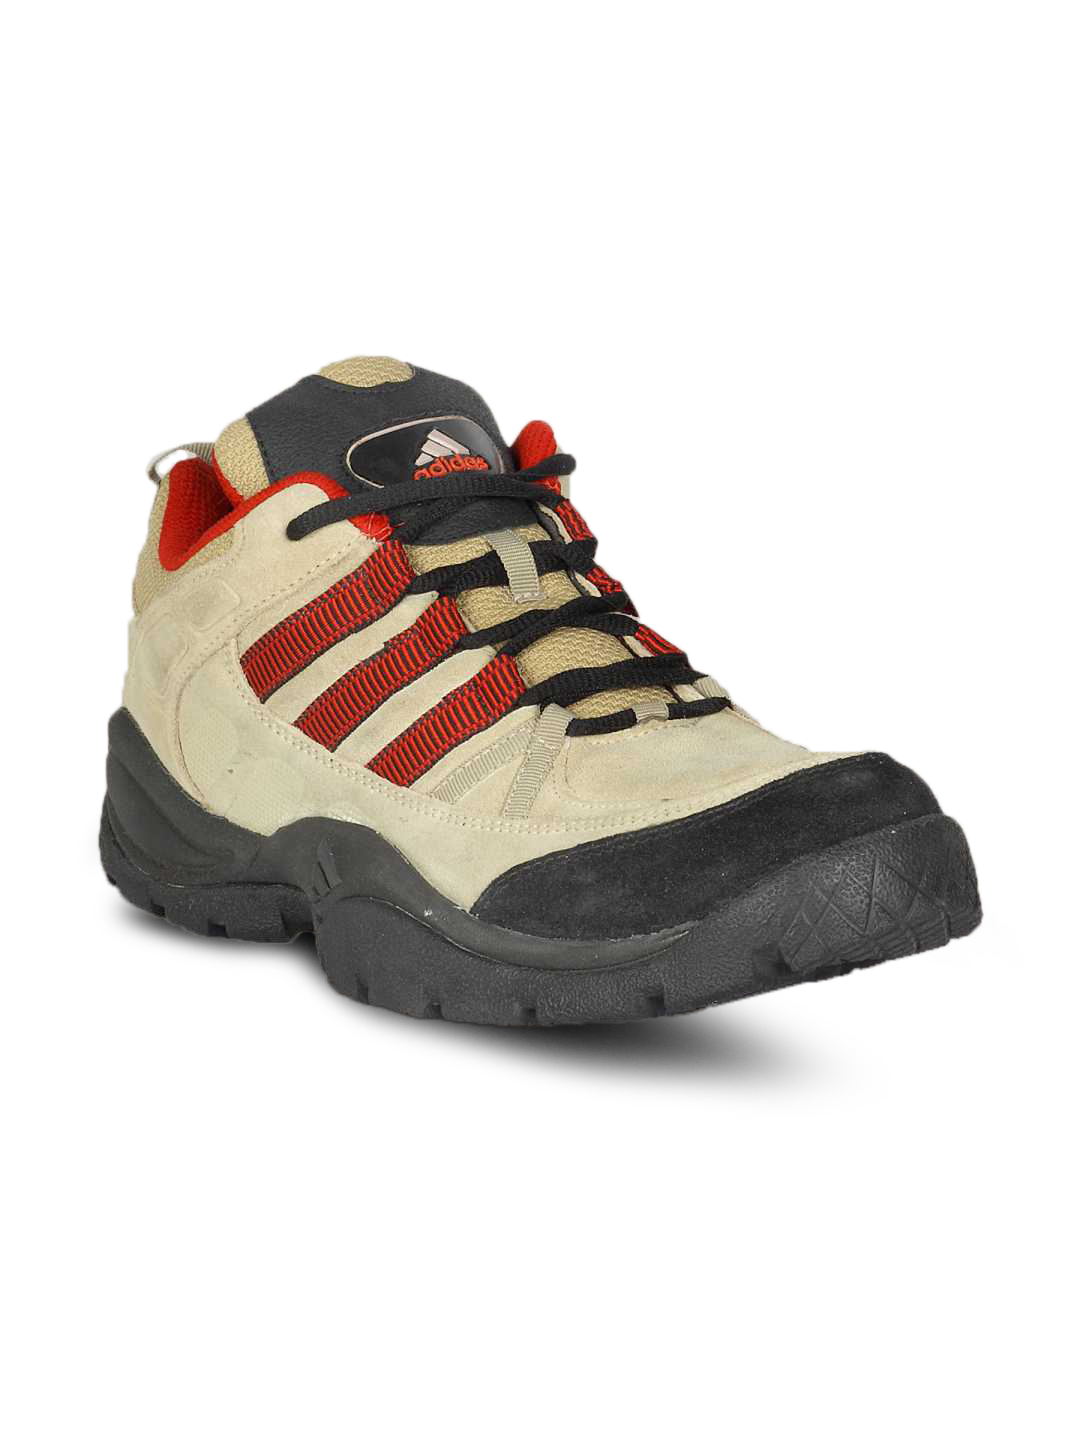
ADIDAS Men's Sand Black Red Shoe
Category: Footwear / Shoes / Casual Shoes
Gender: Men
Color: Brown
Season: Summer 2011
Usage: Casual